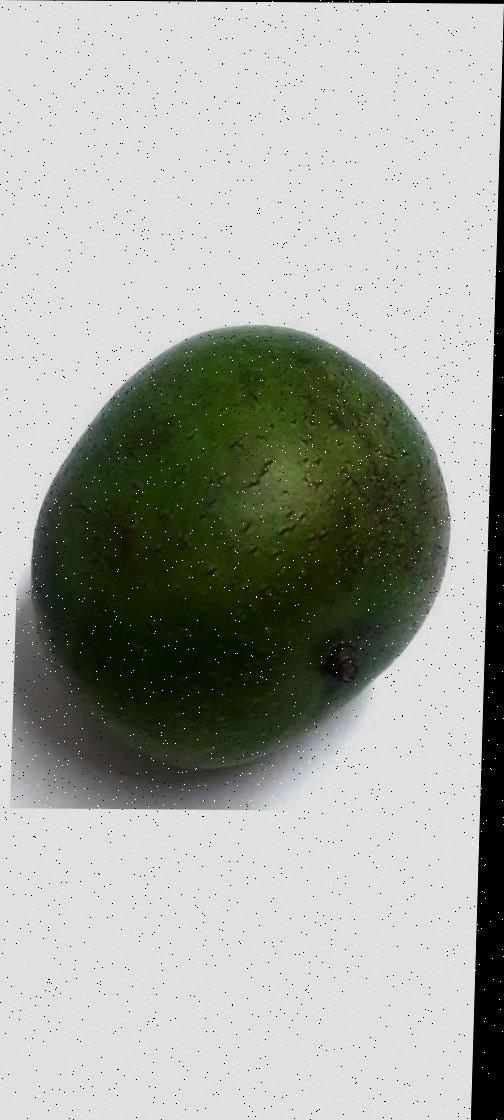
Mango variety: Ashshina Zhinuk